Charles I of Anjou

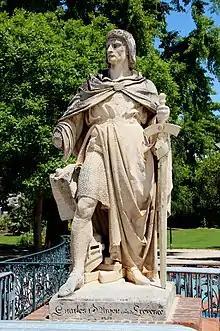
Charles as count of Provence (statue by Louis-Joseph Daumas in Hyères)

Charles went to Brindisi and made preparations for a campaign against Sicily in the new year. He dispatched orders to his officials for the collection of the . However, he fell seriously ill before travelling to Foggia on 30December. He made his last will on 6January 1285, appointing Robert II of Artois regent for his grandson, Charles Martel, who was to rule his realms until Charles of Salerno was released. He died in the morning of 7January. He was buried in a marble sepulchre in Naples, but his heart was placed at the Couvent Saint-Jacques in Paris. His corpse was moved to a chapel of the newly built Naples Cathedral in 1296.